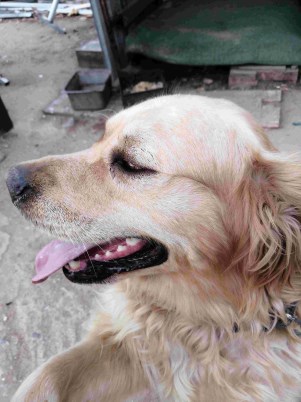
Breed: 5355-n000126-golden_retriever